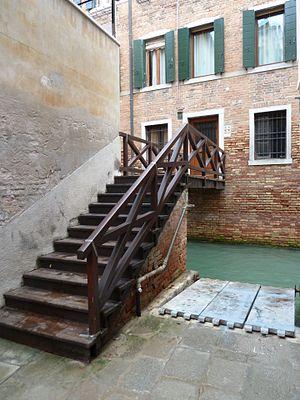
Rio dl racheta
Les rio della Racchetta est un canal de Venise dans le sestiere de Cannaregio en Italie.
Le centre historique de Venise comprend 121 îles liés par 435 ponts. Cette liste reprend les noms vénitiens des principaux ponts de Venise par sestiere ou île.